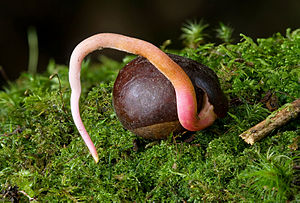
Hestekastanje (art) / Billedgalleri
Hestekastanje er et op til 30 meter højt, løvfældende træ med en tæt og højt hvælvet krone. Arten er i Danmark almindeligt plantet i parker og langs veje. De hvide blomster springer ud i maj og sidder samlet i store, oprette toppe, populært kaldet lys.